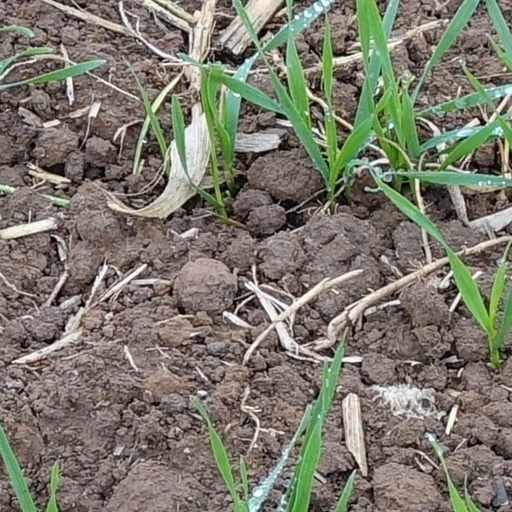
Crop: wheat